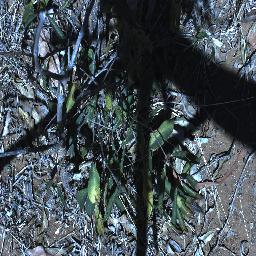
Label: rubber_vine